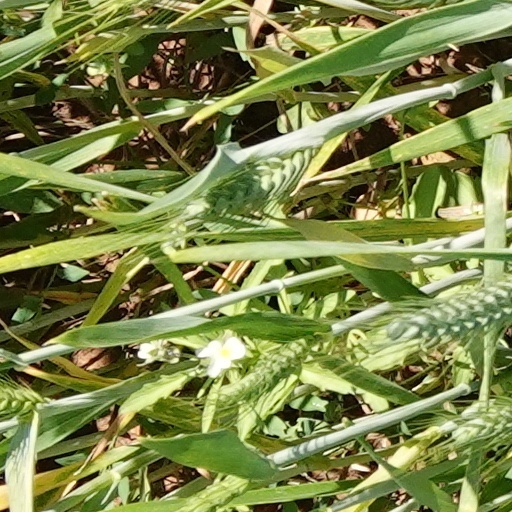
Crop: wheat